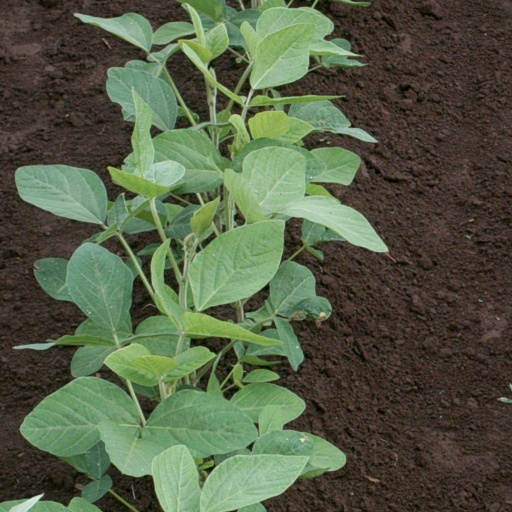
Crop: soybean